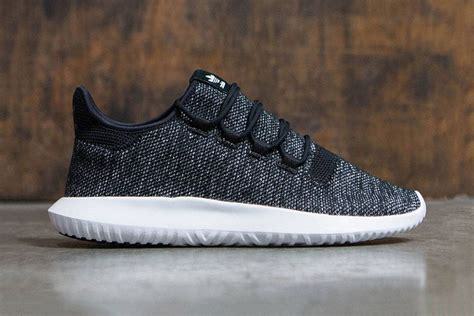
Brand: Adidas
Model: Tubular Shadow